Peter Hemmel of Andlau

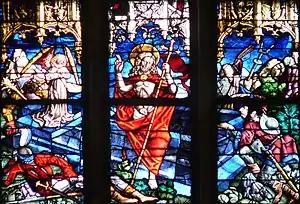
"The Resurrected Christ" - detail from the Council Window of 1480 in Ulm Minster.

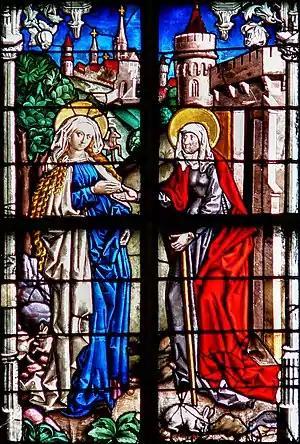
Detail from the 1480 Guilds Window in Ulm Minster, showing the Visitation.

Peter Hemmel of Andlau (c. 1420–1506) was a late Gothic stained glass artist, whose workshop in Strasbourg was active between 1447 and 1501. Sometimes working alone and sometimes in collaboration with other stained-glass artists in the city, it mainly supplied religious buildings in what is now Austria, southern and eastern Germany, eastern France and northern Italy, though none of Hemmel's windows survive in Andlau itself.